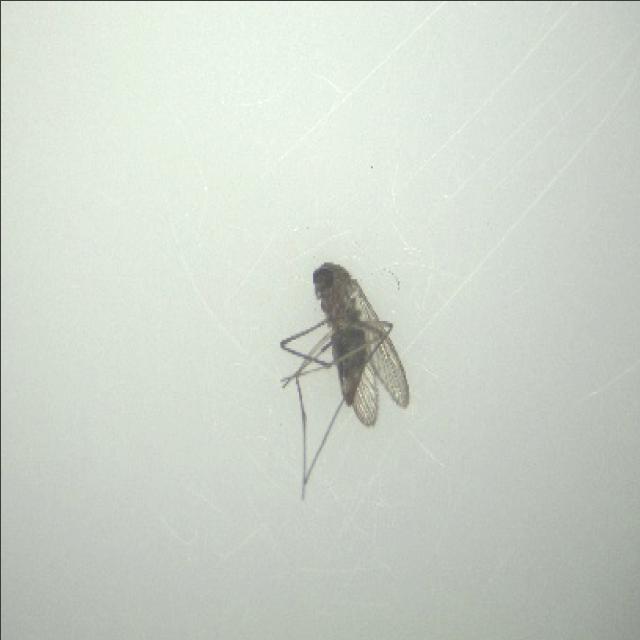
Species: culex_tritaeniorhynchus